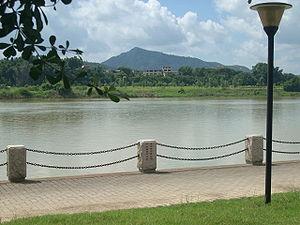
Le Dong est un fleuve du sud de la Chine.